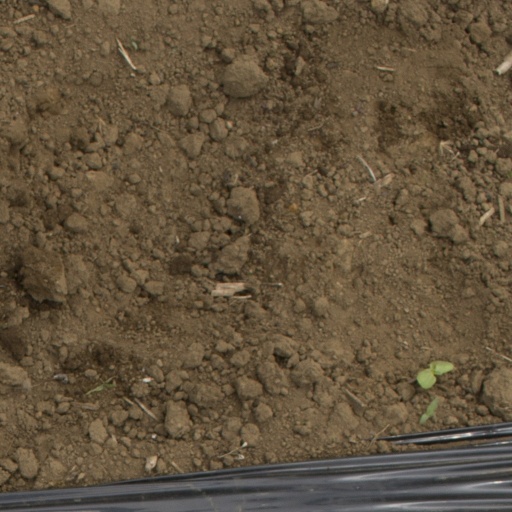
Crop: Jerusalem artichoke